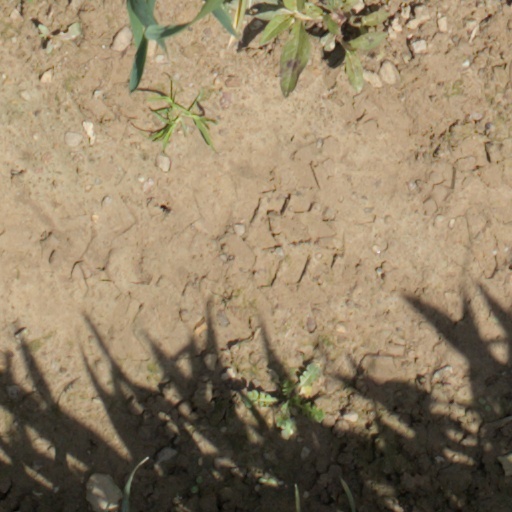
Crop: wheat